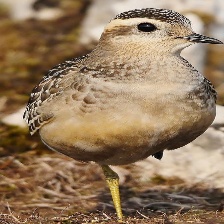
Species: INLAND DOTTEREL
Scientific name: CHARADRIUS AUSTRALIS